Johann Tetzel

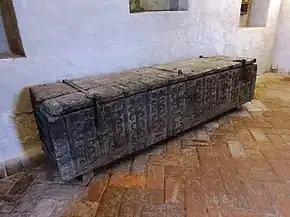
Tetzel's coffer, on display at the St. Nikolai church in Jüterbog

Tetzel overstated Catholic doctrine in regard to indulgences for the dead. He became known for a couplet attributed to him: